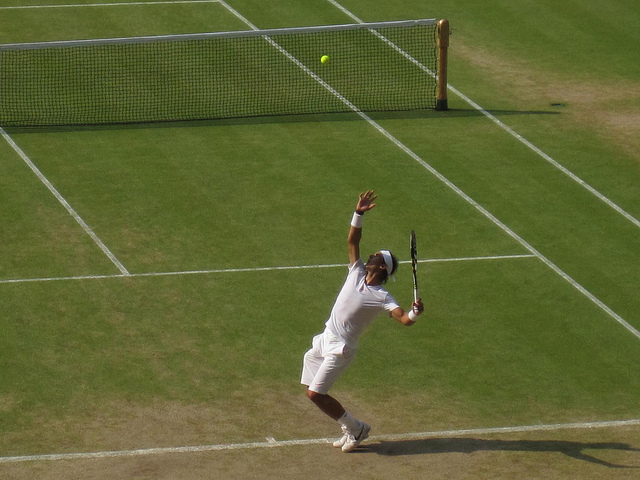
vận động viên tennis đang thi đấu trên sân